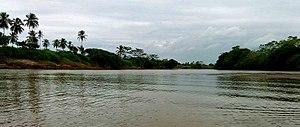
Le Rio Sarapiqui dans sa partie naviguable au nord de Puerto Viejo, Costa Rica.
Le río Sarapiqui est une rivière du Costa Rica et un affluent de la rivière San Juan.